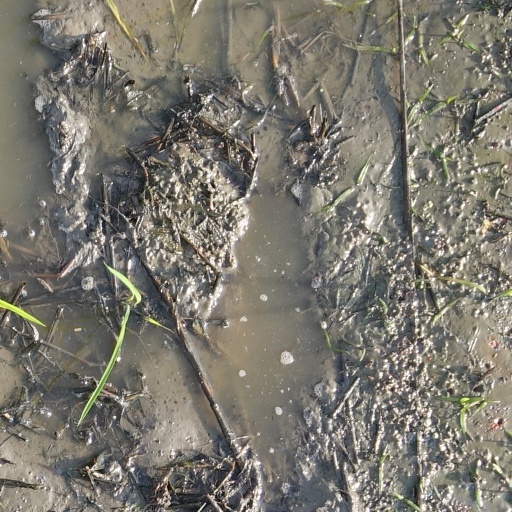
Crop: rice